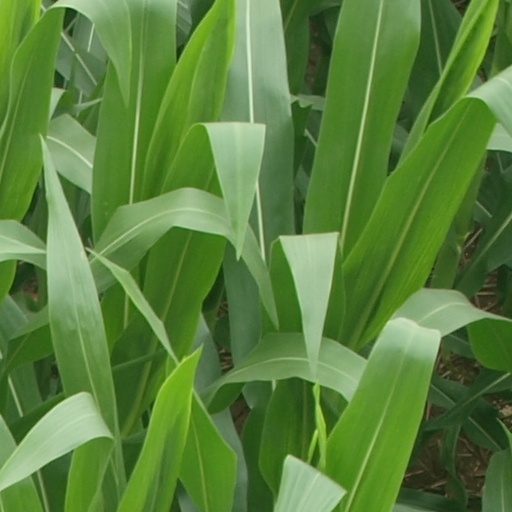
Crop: maize; corn